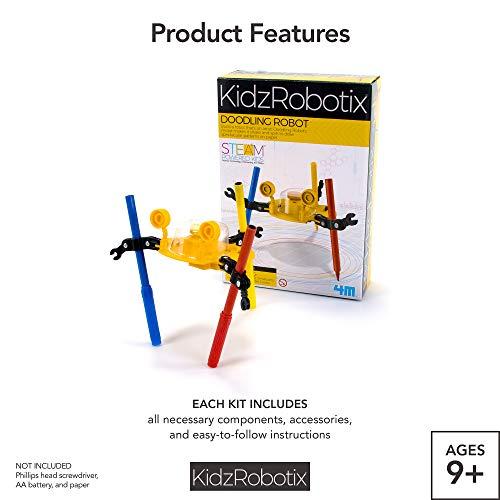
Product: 4M Kidzrobotix Doodling Robot - DIY Science Engineering Robotics Kit - STEM Toys Gift for Kids & Teens, Boys & Girls (Packaging May Vary)
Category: Toys & Games | Learning & Education | Science Kits & Toys
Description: Ideal for young science enthusiasts, especially those with an interest in robotics.
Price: $12.75
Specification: ProductDimensions:6x6x6inches|ItemWeight:10.6ounces|ShippingWeight:1.45pounds(Viewshippingratesandpolicies)|DomesticShipping:ItemcanbeshippedwithinU.S.|InternationalShipping:ThisitemcanbeshippedtoselectcountriesoutsideoftheU.S.LearnMore|ASIN:B002EWWW9O|Itemmodelnumber:4575|Manufacturerrecommendedage:8-15years|Batteries:1AAbatteriesrequired.